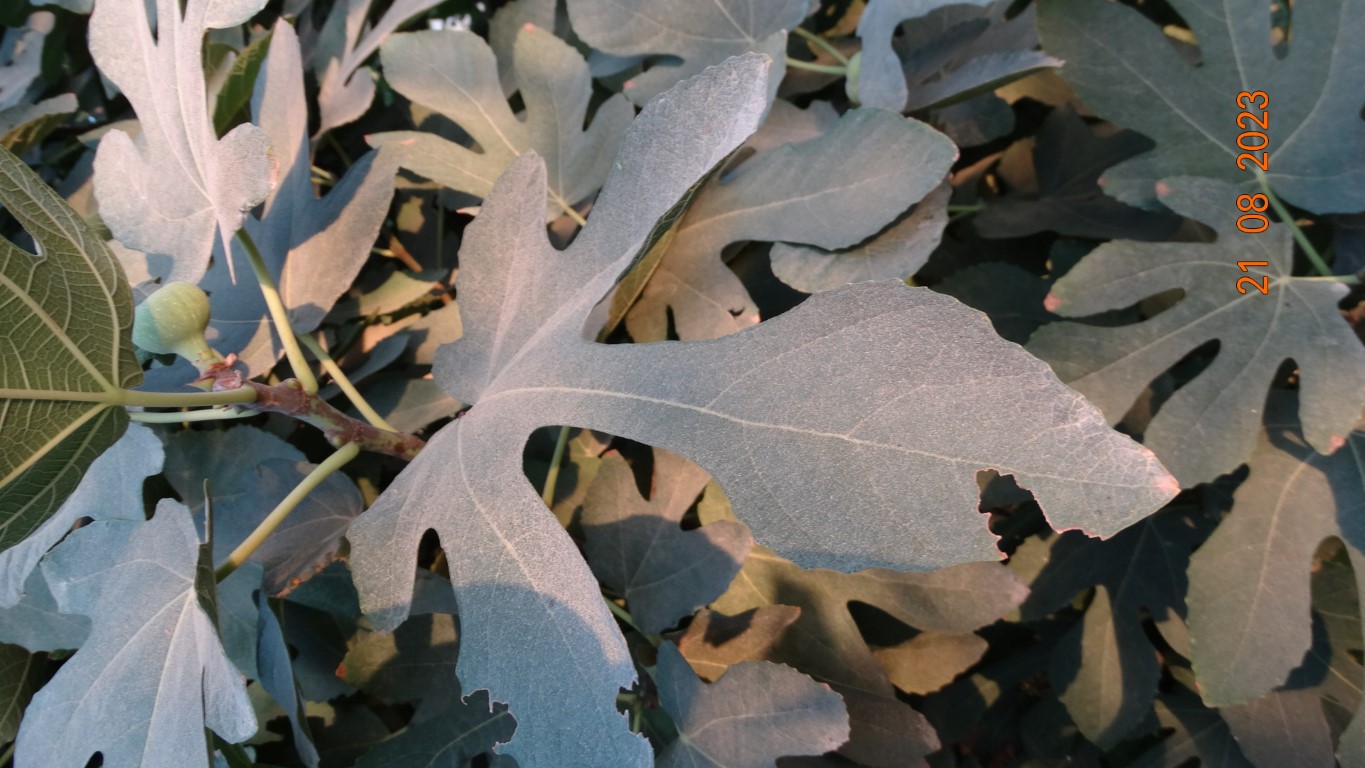
Label: infected